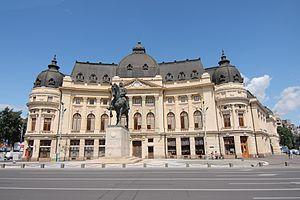
Voici une liste de bibliothèques détruites ou fortement endommagées par des cataclysmes naturels ou par l'homme, de manière accidentelle ou délibérée, parfois dans le cadre d'un génocide culturel.
La place de la Révolution, est une place située dans le centre-ville de Bucarest.
Bucarest est la capitale de la Roumanie.